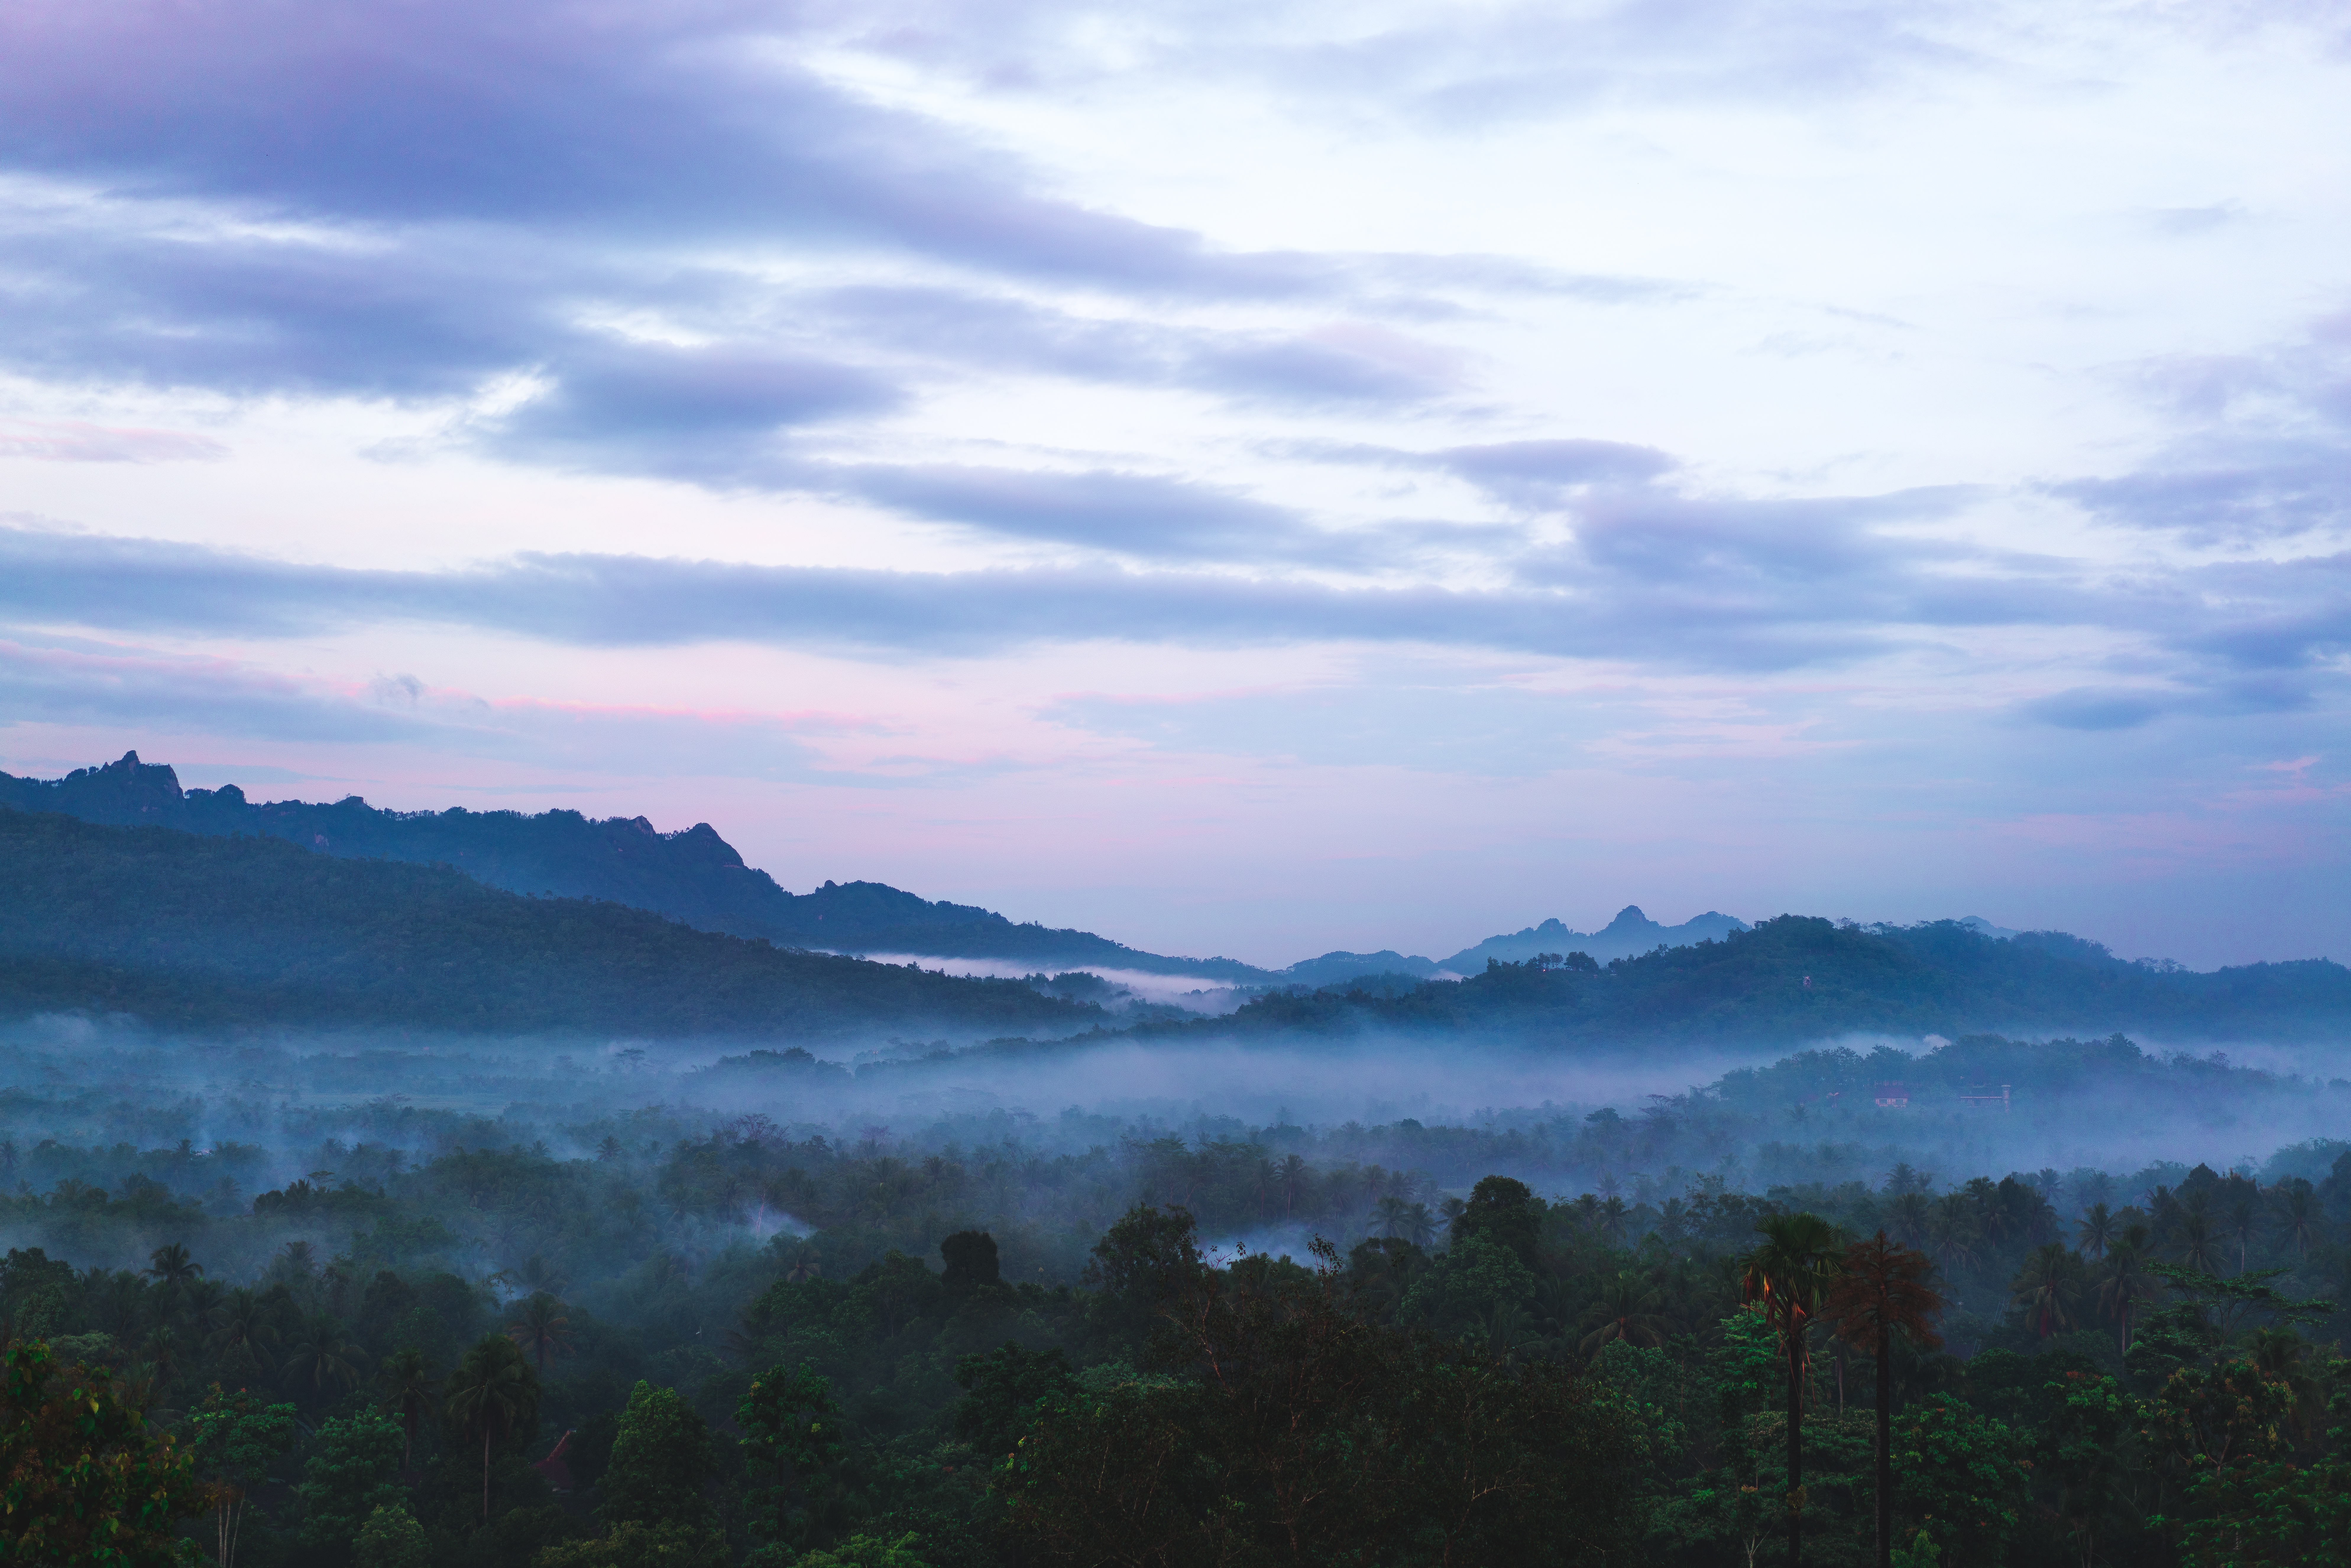
landscape, nature, forest, horizon, wilderness, mountain, cloud, sky, fog, sunrise, mist, meadow, sunlight, morning, hill, dawn, valley, mountain range, dusk, weather, ridge, plateau, geographical feature, atmospheric phenomenon, mountainous landforms